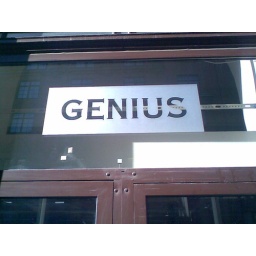
This office is over the road from my hotel in Oslo. Its empty but I liked this sign.